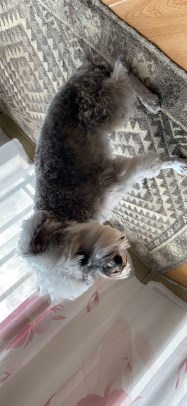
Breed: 2342-n000102-miniature_schnauzer